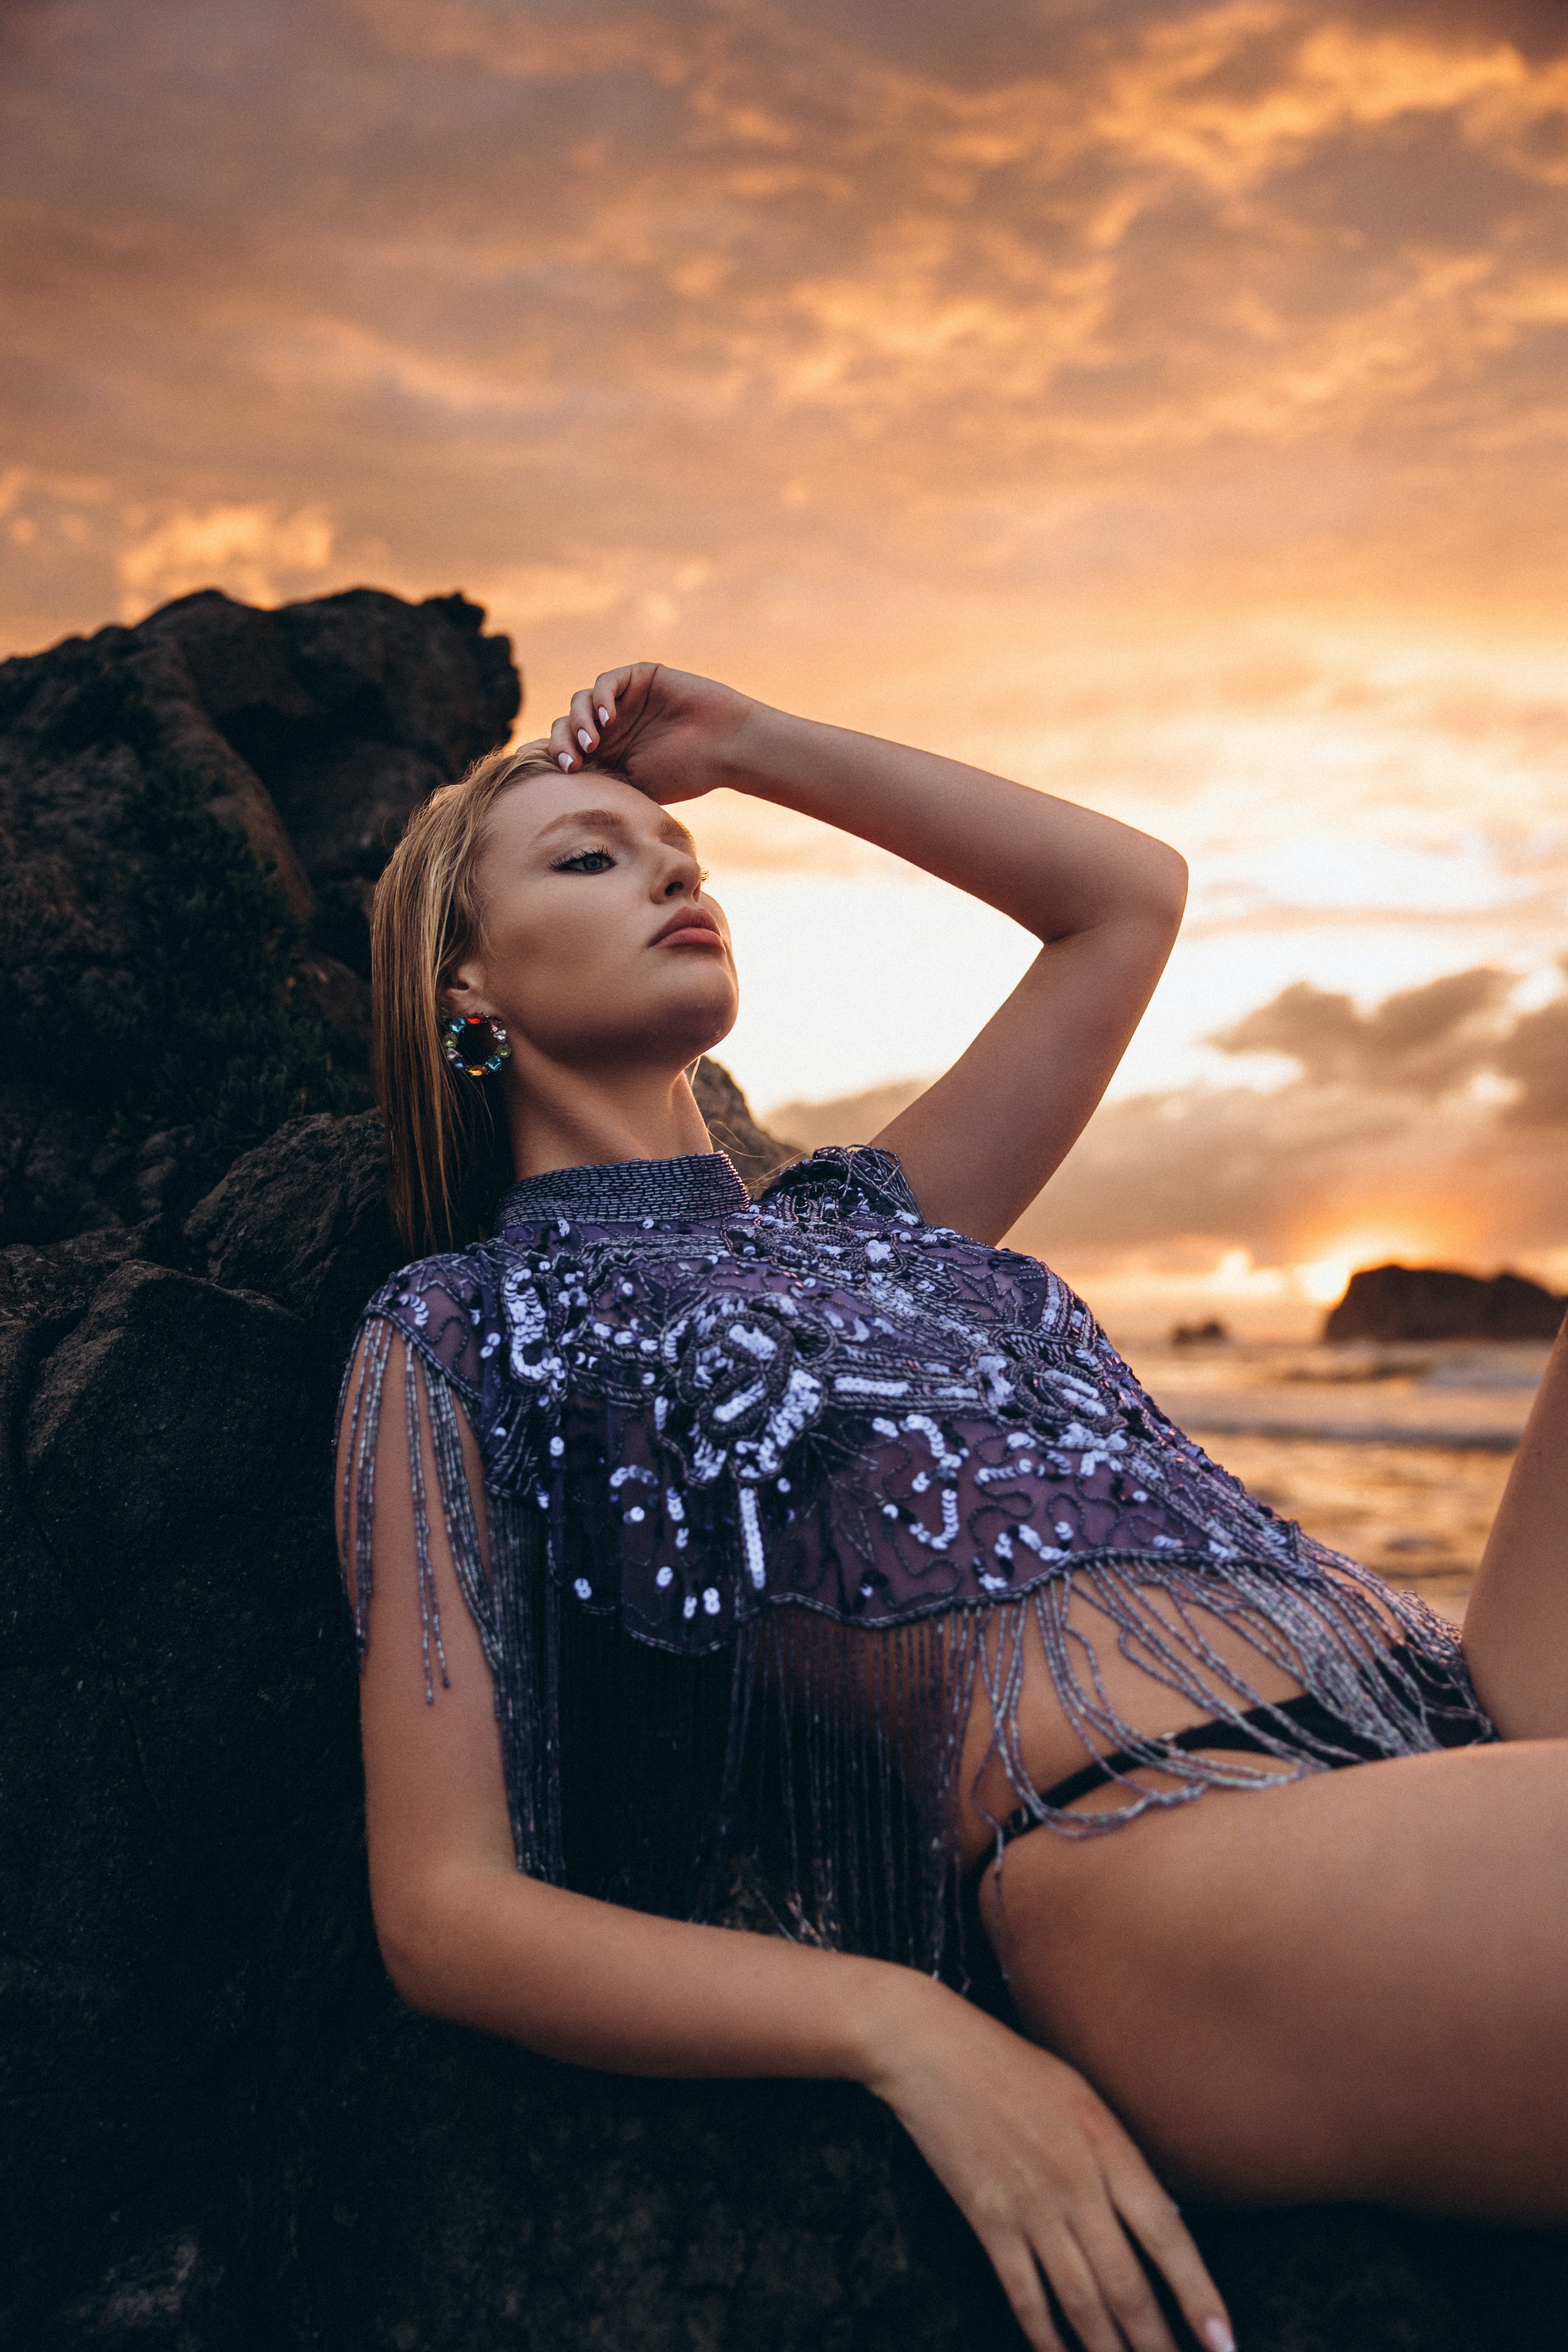
woman, cloud, sky, hairstyle, eye, People in nature, nature, human, flash photography, human body, plant, happy, sunlight, body of water, morning, thigh, horizon, dusk, grass, landscape, long hair, human leg, sunrise, tree, sunset, electric blue, wood, blond, sitting, fun, brown hair, ocean, evening, art model, sand, rock, stock photography, portrait photography, grassland, sea, vacation, leisure, photo shoot, reflection, coast, backlighting, afterglow, dawn, model